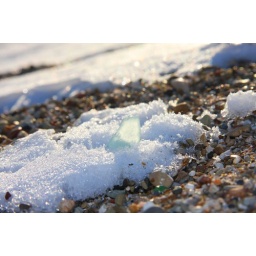
beach glass in snow (2)